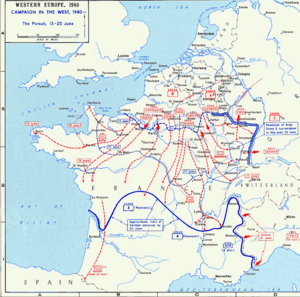
Plan Rouge (Rot Fall)